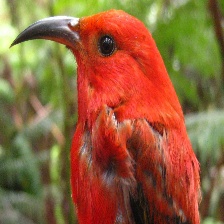
Species: APAPANE
Scientific name: HIMATIONE SANGUINEA